Revolta da Armada

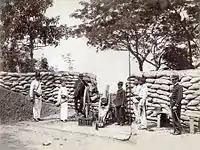
Brazilian Army fortification in Guanabara Bay, 1894

In November 1891, President Marshal Deodoro da Fonseca, amid a political crisis compounded by the effects of an economic crisis, in flagrant violation of the new constitution, decided to "solve" the political crisis by ordering the closure of Congress, supported mainly by the Paulista oligarchy. The Navy, still resentful of the circumstances and outcomes of the coup that had put an end to the monarchy in Brazil, under the leadership of admiral Custódio José de Melo, rose up and threatened to bombard the city of Rio de Janeiro, then the capital of Brazil. To avoid a civil war, marshal Deodoro resigned the presidency in 23 November.